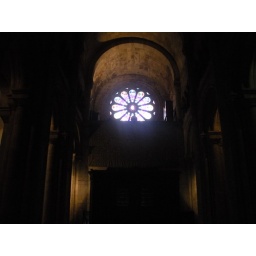
Stained glass window inside The Cathedral SE in Lisbon, Portugal